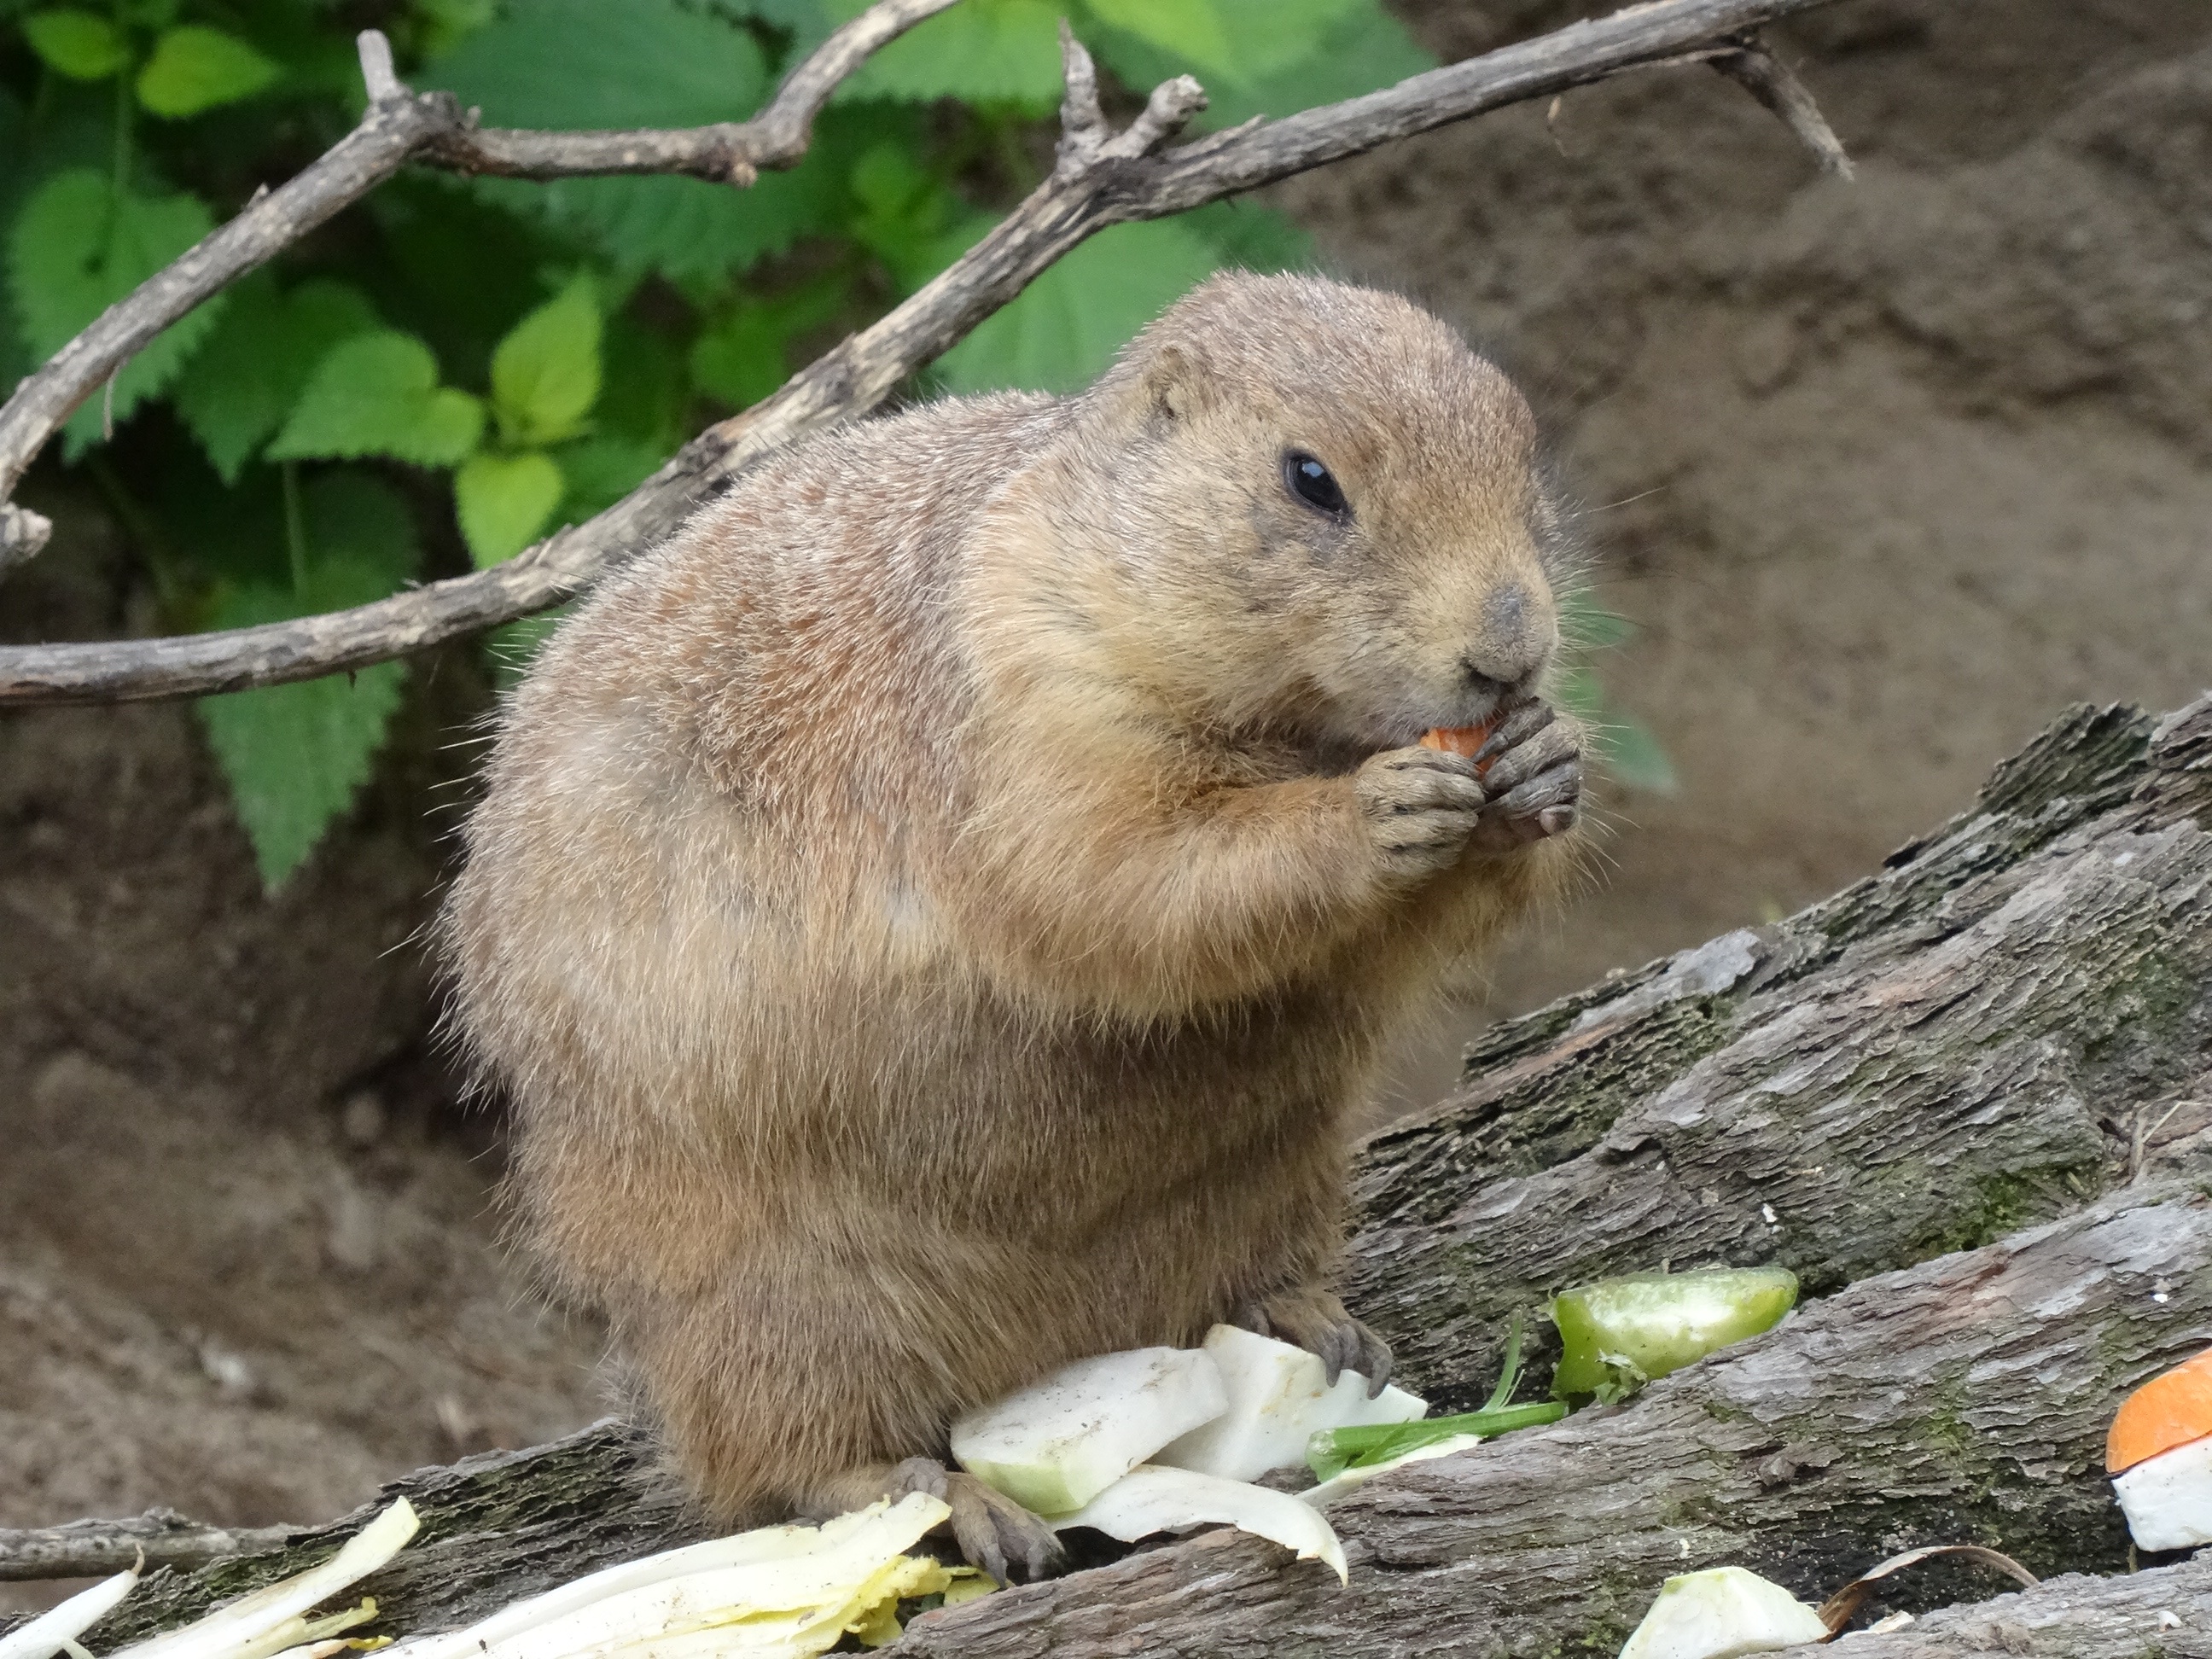
wilderness, animal, cute, wildlife, zoo, fur, mammal, squirrel, rodent, fauna, whiskers, vertebrate, chipmunk, animal world, marmot, prairie dog, gophers, gerbil, fox squirrel